Oia, Greece

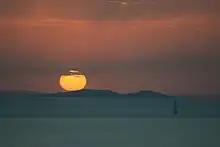
Sunset in Oia

Oia is a scenic village on the north west edge of the Santorini island within the Cyclades. It extends for almost along the northern edge of the caldera that forms the island of Santorini, at a height of between above sea level. Immediately to the east is Phinikia (Φοινικιά; Finikia), and about to the north is Tholos (Θόλος). Amoudi Bay lies below the town. The small fishing village of Ormos Armeni (Όρμος Αρμένης) lies below Oia to the south and is reached via steps. There is a ferry connection to Therasia from the harbour village of Ormos Ammoudi (Όρμος Αμμουδιού; also spelled Amoudi) to the west. There are 300 steps down to the port from Oia. The small island of Agios Nikolaos lies to the southwest.